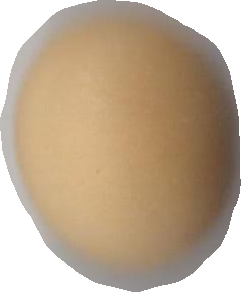
Variety: Grobogan